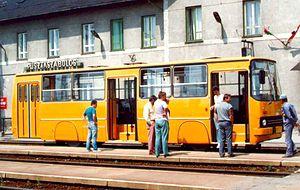
L‘Ikarus 260 est un autobus interurbain et de ligne fabriqué par le constructeur hongrois Ikarus de 1971 à 2002.